Question: Where is the red building?
Tambaya: Ina jan ginin?
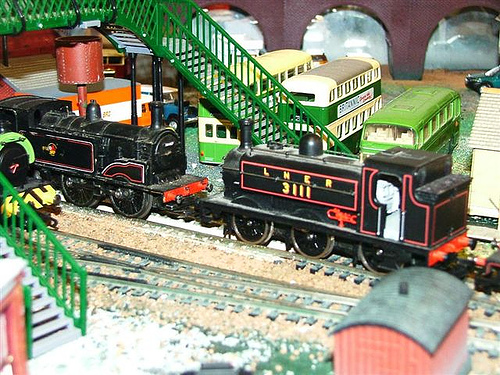
Answer: In the front.
Amsa: A gaba.